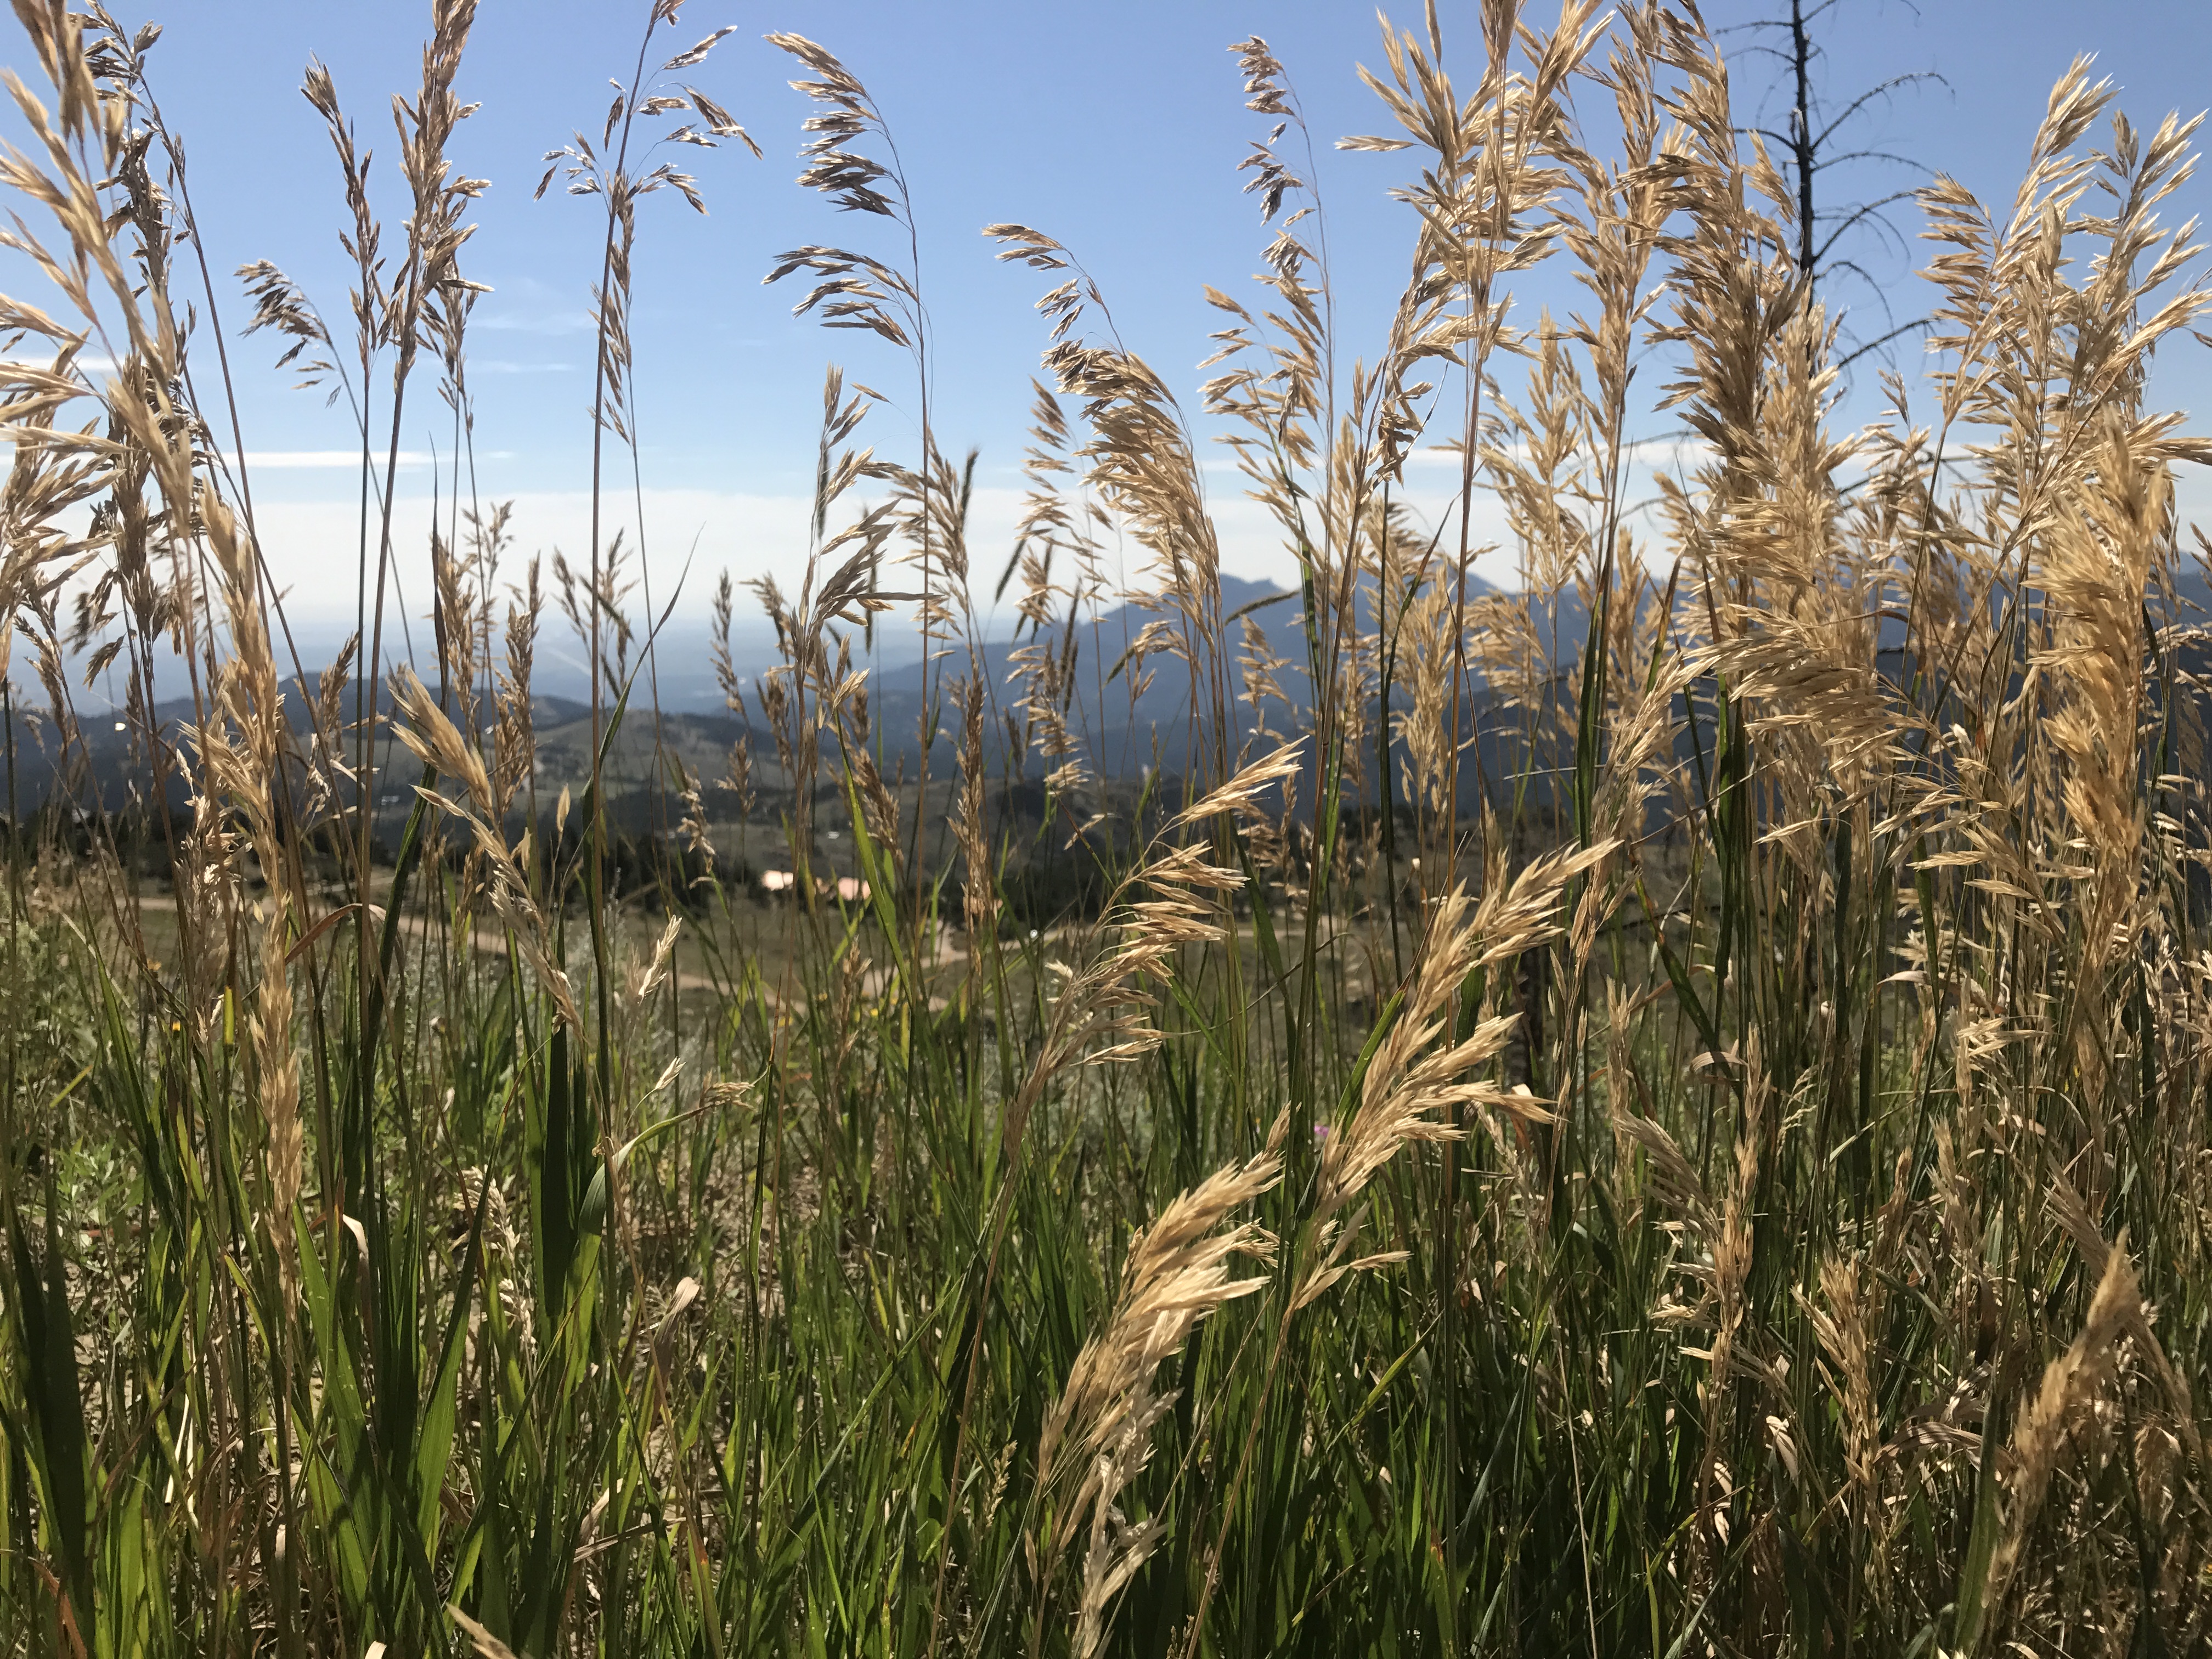
nature, ecosystem, grass family, crop, grass, vegetation, plant, phragmites, food grain, prairie, field, shrubland, wheat, sky, rye, agriculture, emmer, grain, cereal, plant community, commodity, triticale, ecoregion, poales, grassland, barley, tree